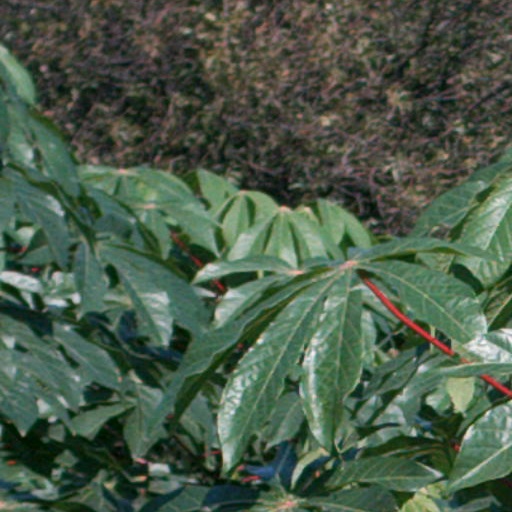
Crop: cassava